Universal Declaration of Human Rights

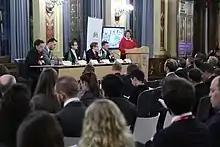
Former Foreign Office minister Baroness Anelay speaking at the Commemorating Human Rights Day event in London, 8 December 2016

During World War II, the Allies—known formally as the United Nations—adopted as their basic war aims the Four Freedoms: freedom of speech, freedom of religion, freedom from fear, and freedom from want. Towards the end of the war, the United Nations Charter was debated, drafted, and ratified to reaffirm "faith in fundamental human rights, and dignity and worth of the human person" and commit all member states to promote "universal respect for, and observance of, human rights and fundamental freedoms for all without distinction as to race, sex, language, or religion". When the atrocities committed by Nazi Germany became fully apparent after the war, the consensus within the world community was that the UN Charter did not sufficiently define the rights to which it referred. It was deemed necessary to create a universal declaration that specified the rights of individuals so as to give effect to the Charter's provisions on human rights.